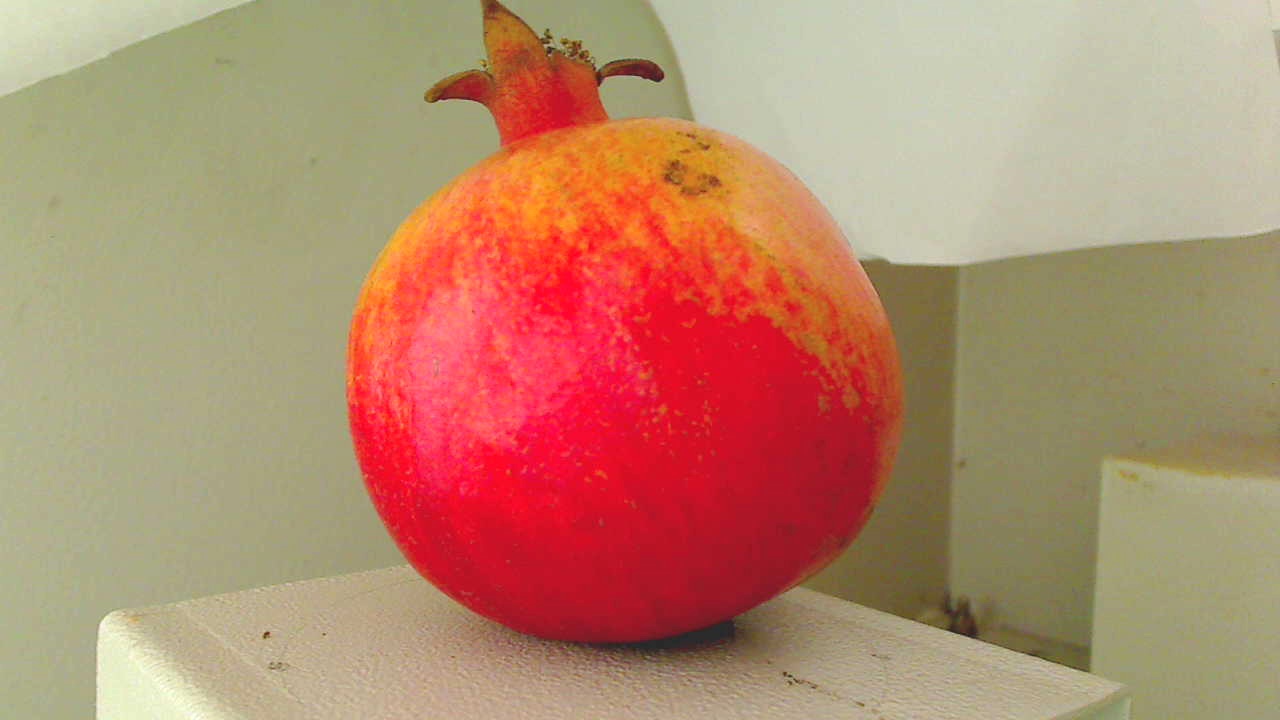
Grade: grade-2
Quality: quality-2